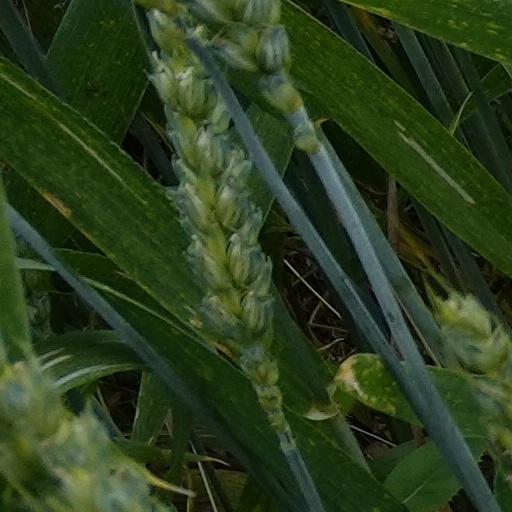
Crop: wheat